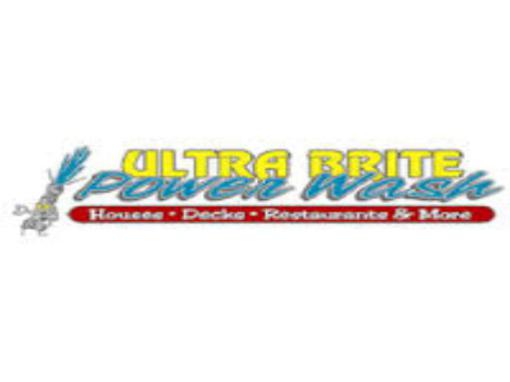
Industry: Medical